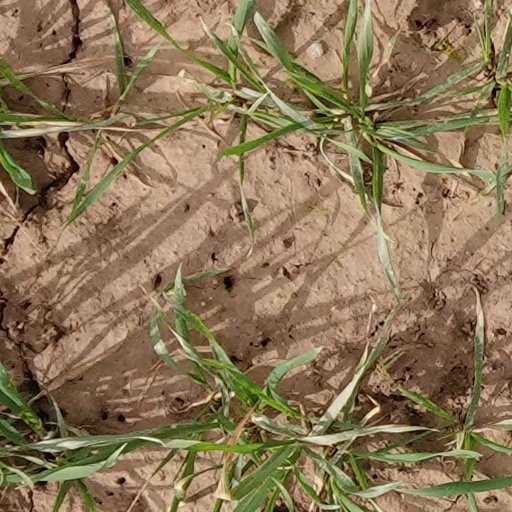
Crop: wheat